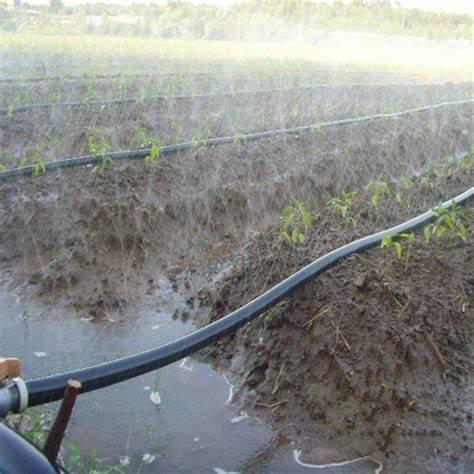
Mfumo wa umwagiliaji kwa kutumia mabomba ya ardhini unaotoa maji moja kwa moja kwa mimea michanga, teknolojia hii huongeza ufanisi wa matumizi ya maji huimarisha ukuaji wa mazao na hupunguza gharama za kazi na hutoa suluhisho bora katika maeneo yenye changamoto za upatikanaji wa maji.